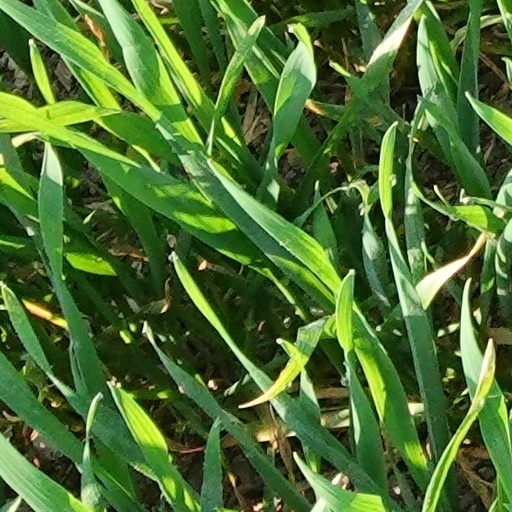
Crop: wheat